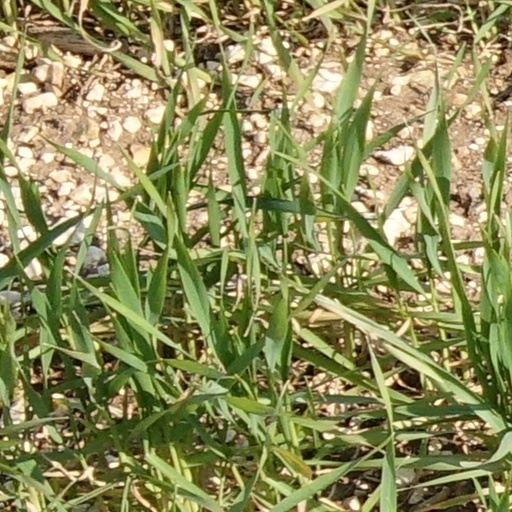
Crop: wheat